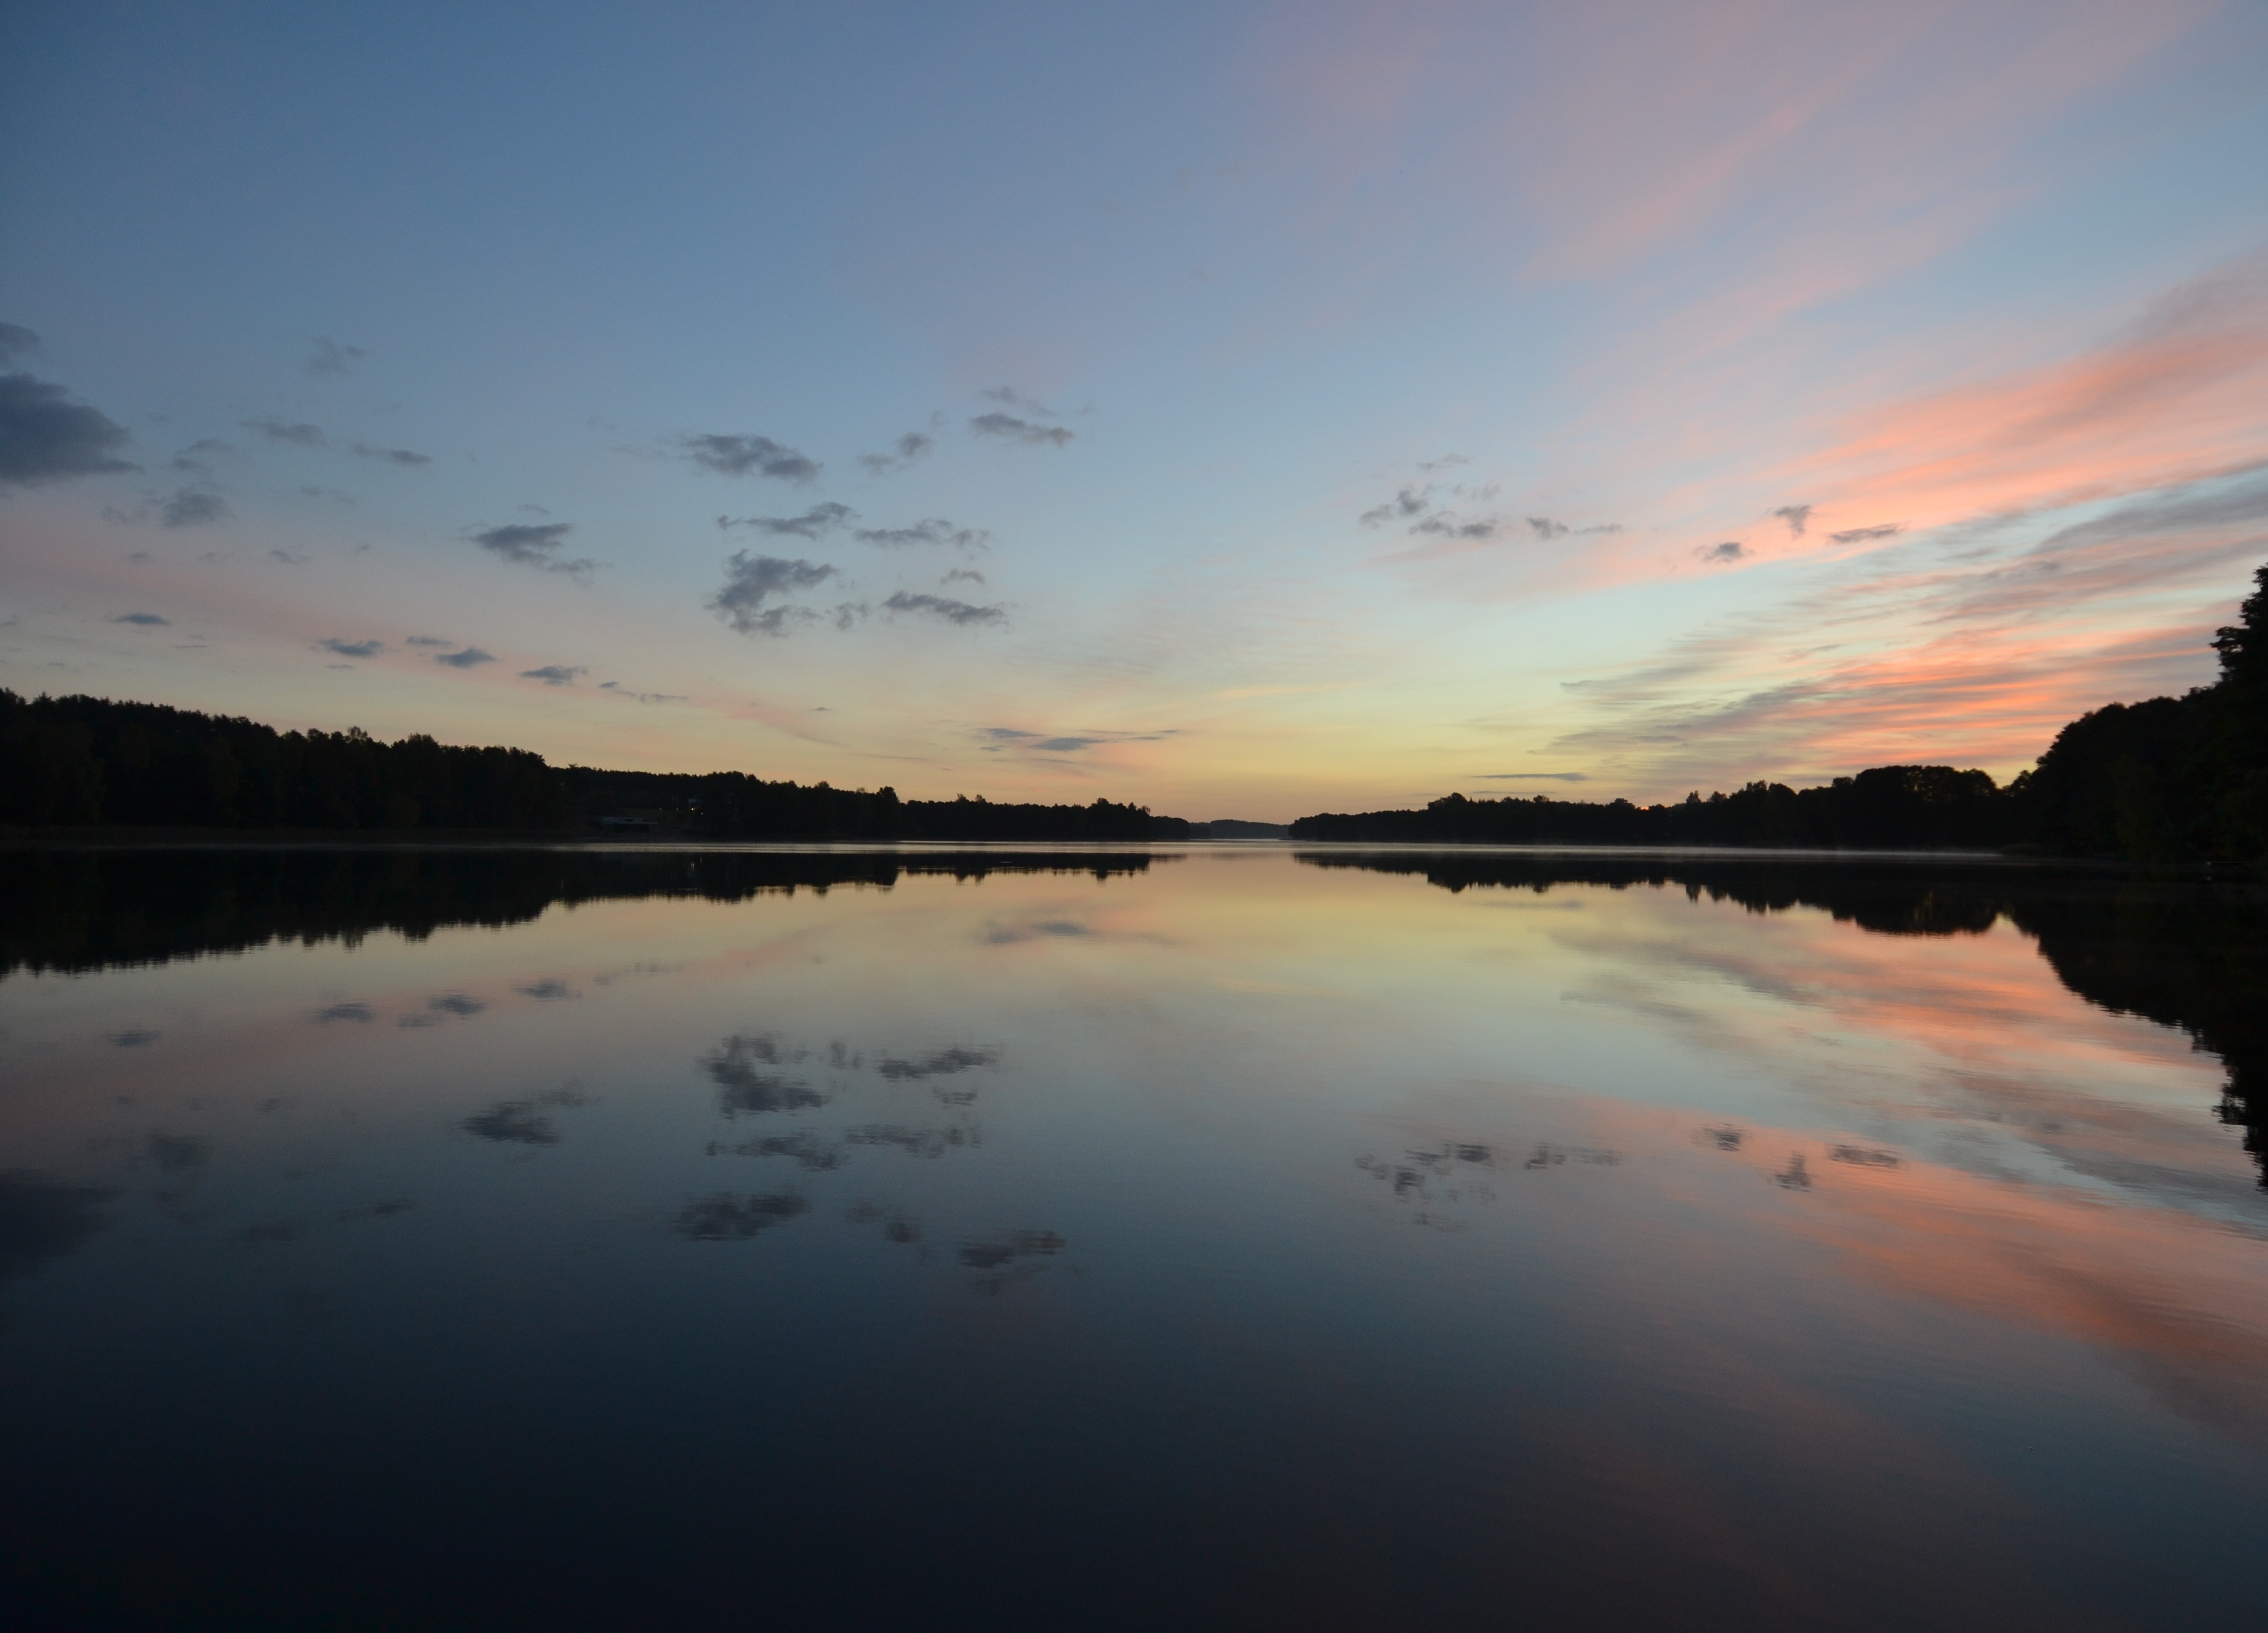
sea, water, outdoor, horizon, cloud, sky, sun, sunrise, sunset, sunlight, morning, lake, dawn, atmosphere, river, summer, dusk, evening, reflection, tranquil, scenery, reservoir, loch, afterglow, early morning, atmospheric phenomenon